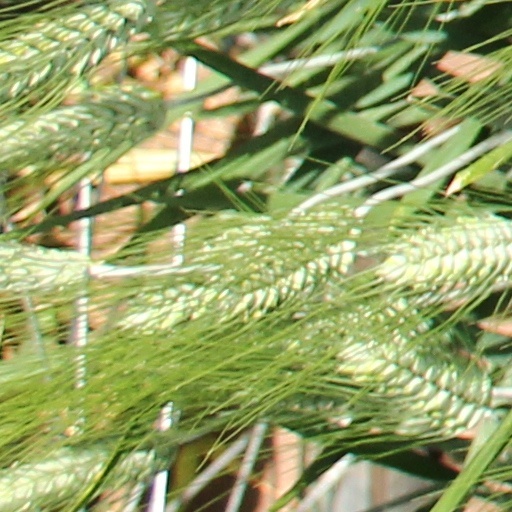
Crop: wheat